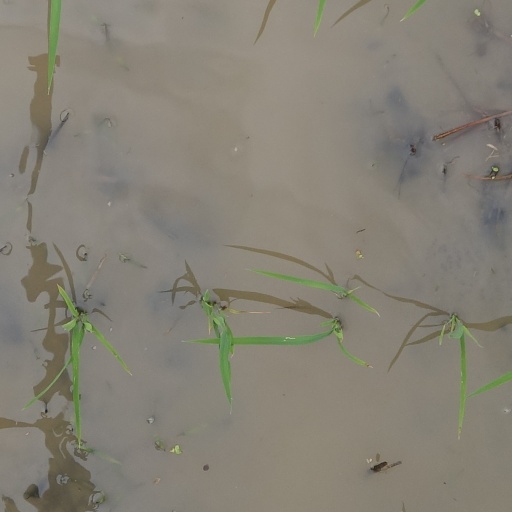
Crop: rice